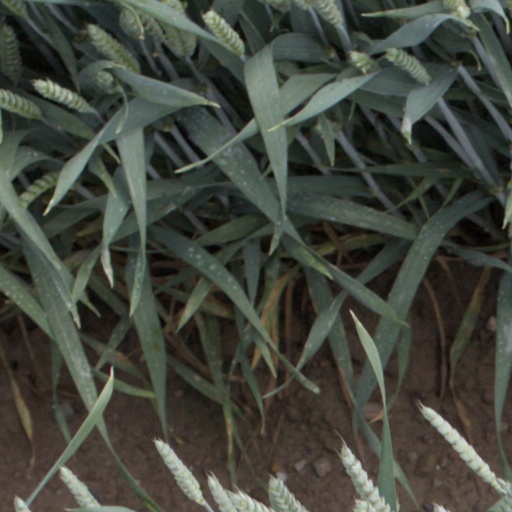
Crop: wheat